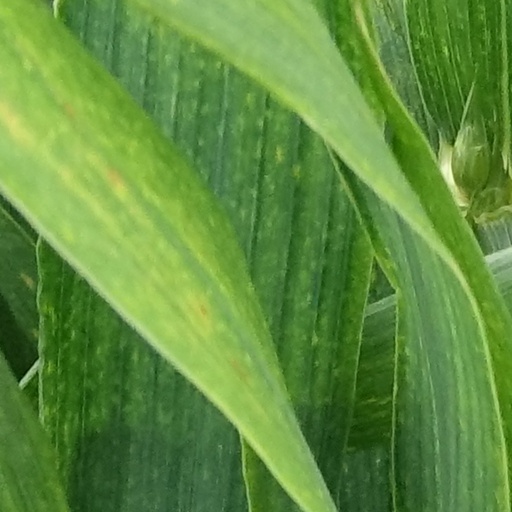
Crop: wheat